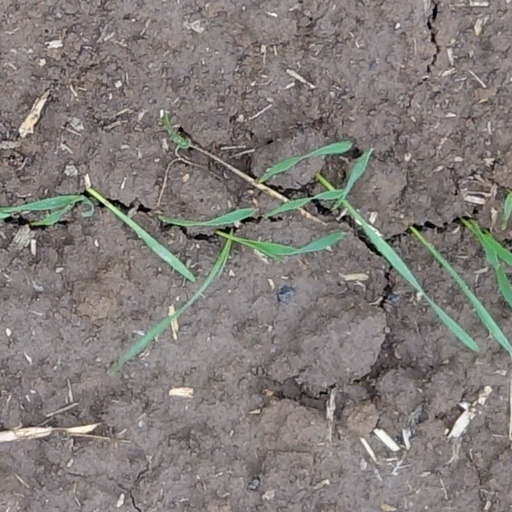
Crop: wheat